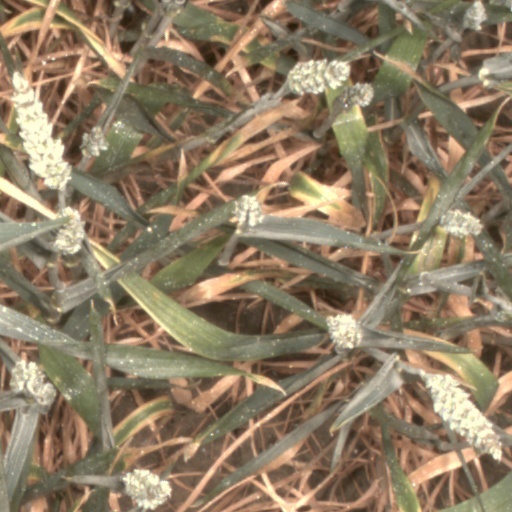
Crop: wheat